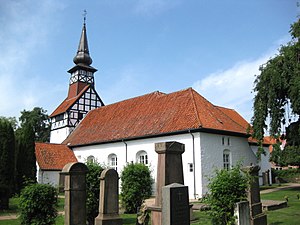
Nexø
Nexø Kirke på Bornholm.
Nexø er en tidligere købstad på Bornholm og øens næststørste by med 3.615 indbyggere, beliggende på østkysten 9 km syd for Svaneke og 30 km øst for kommunesædet Rønne. Byen ligger i Bornholms Regionskommune, der hører til Region Hovedstaden.